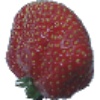
Label: Strawberry Wedge 1